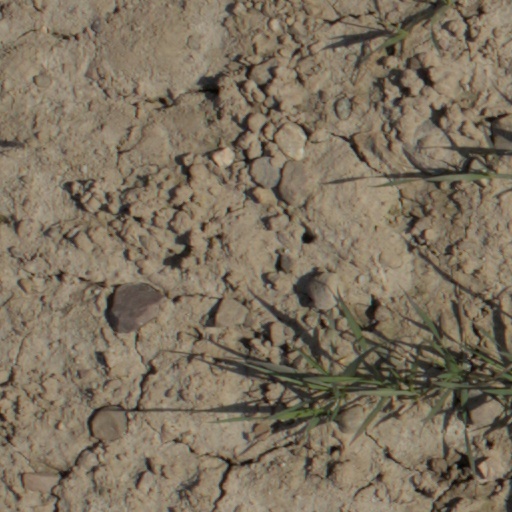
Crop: wheat